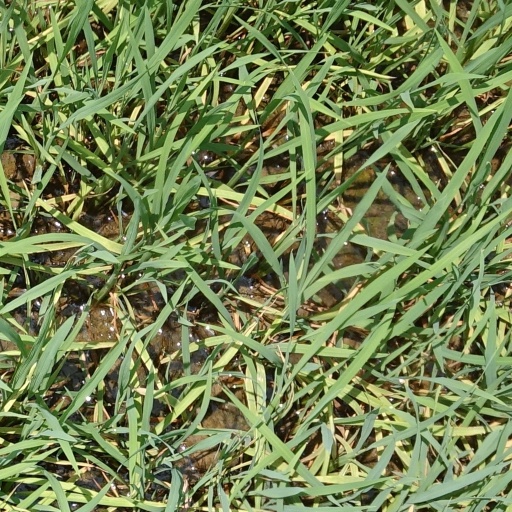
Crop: rice